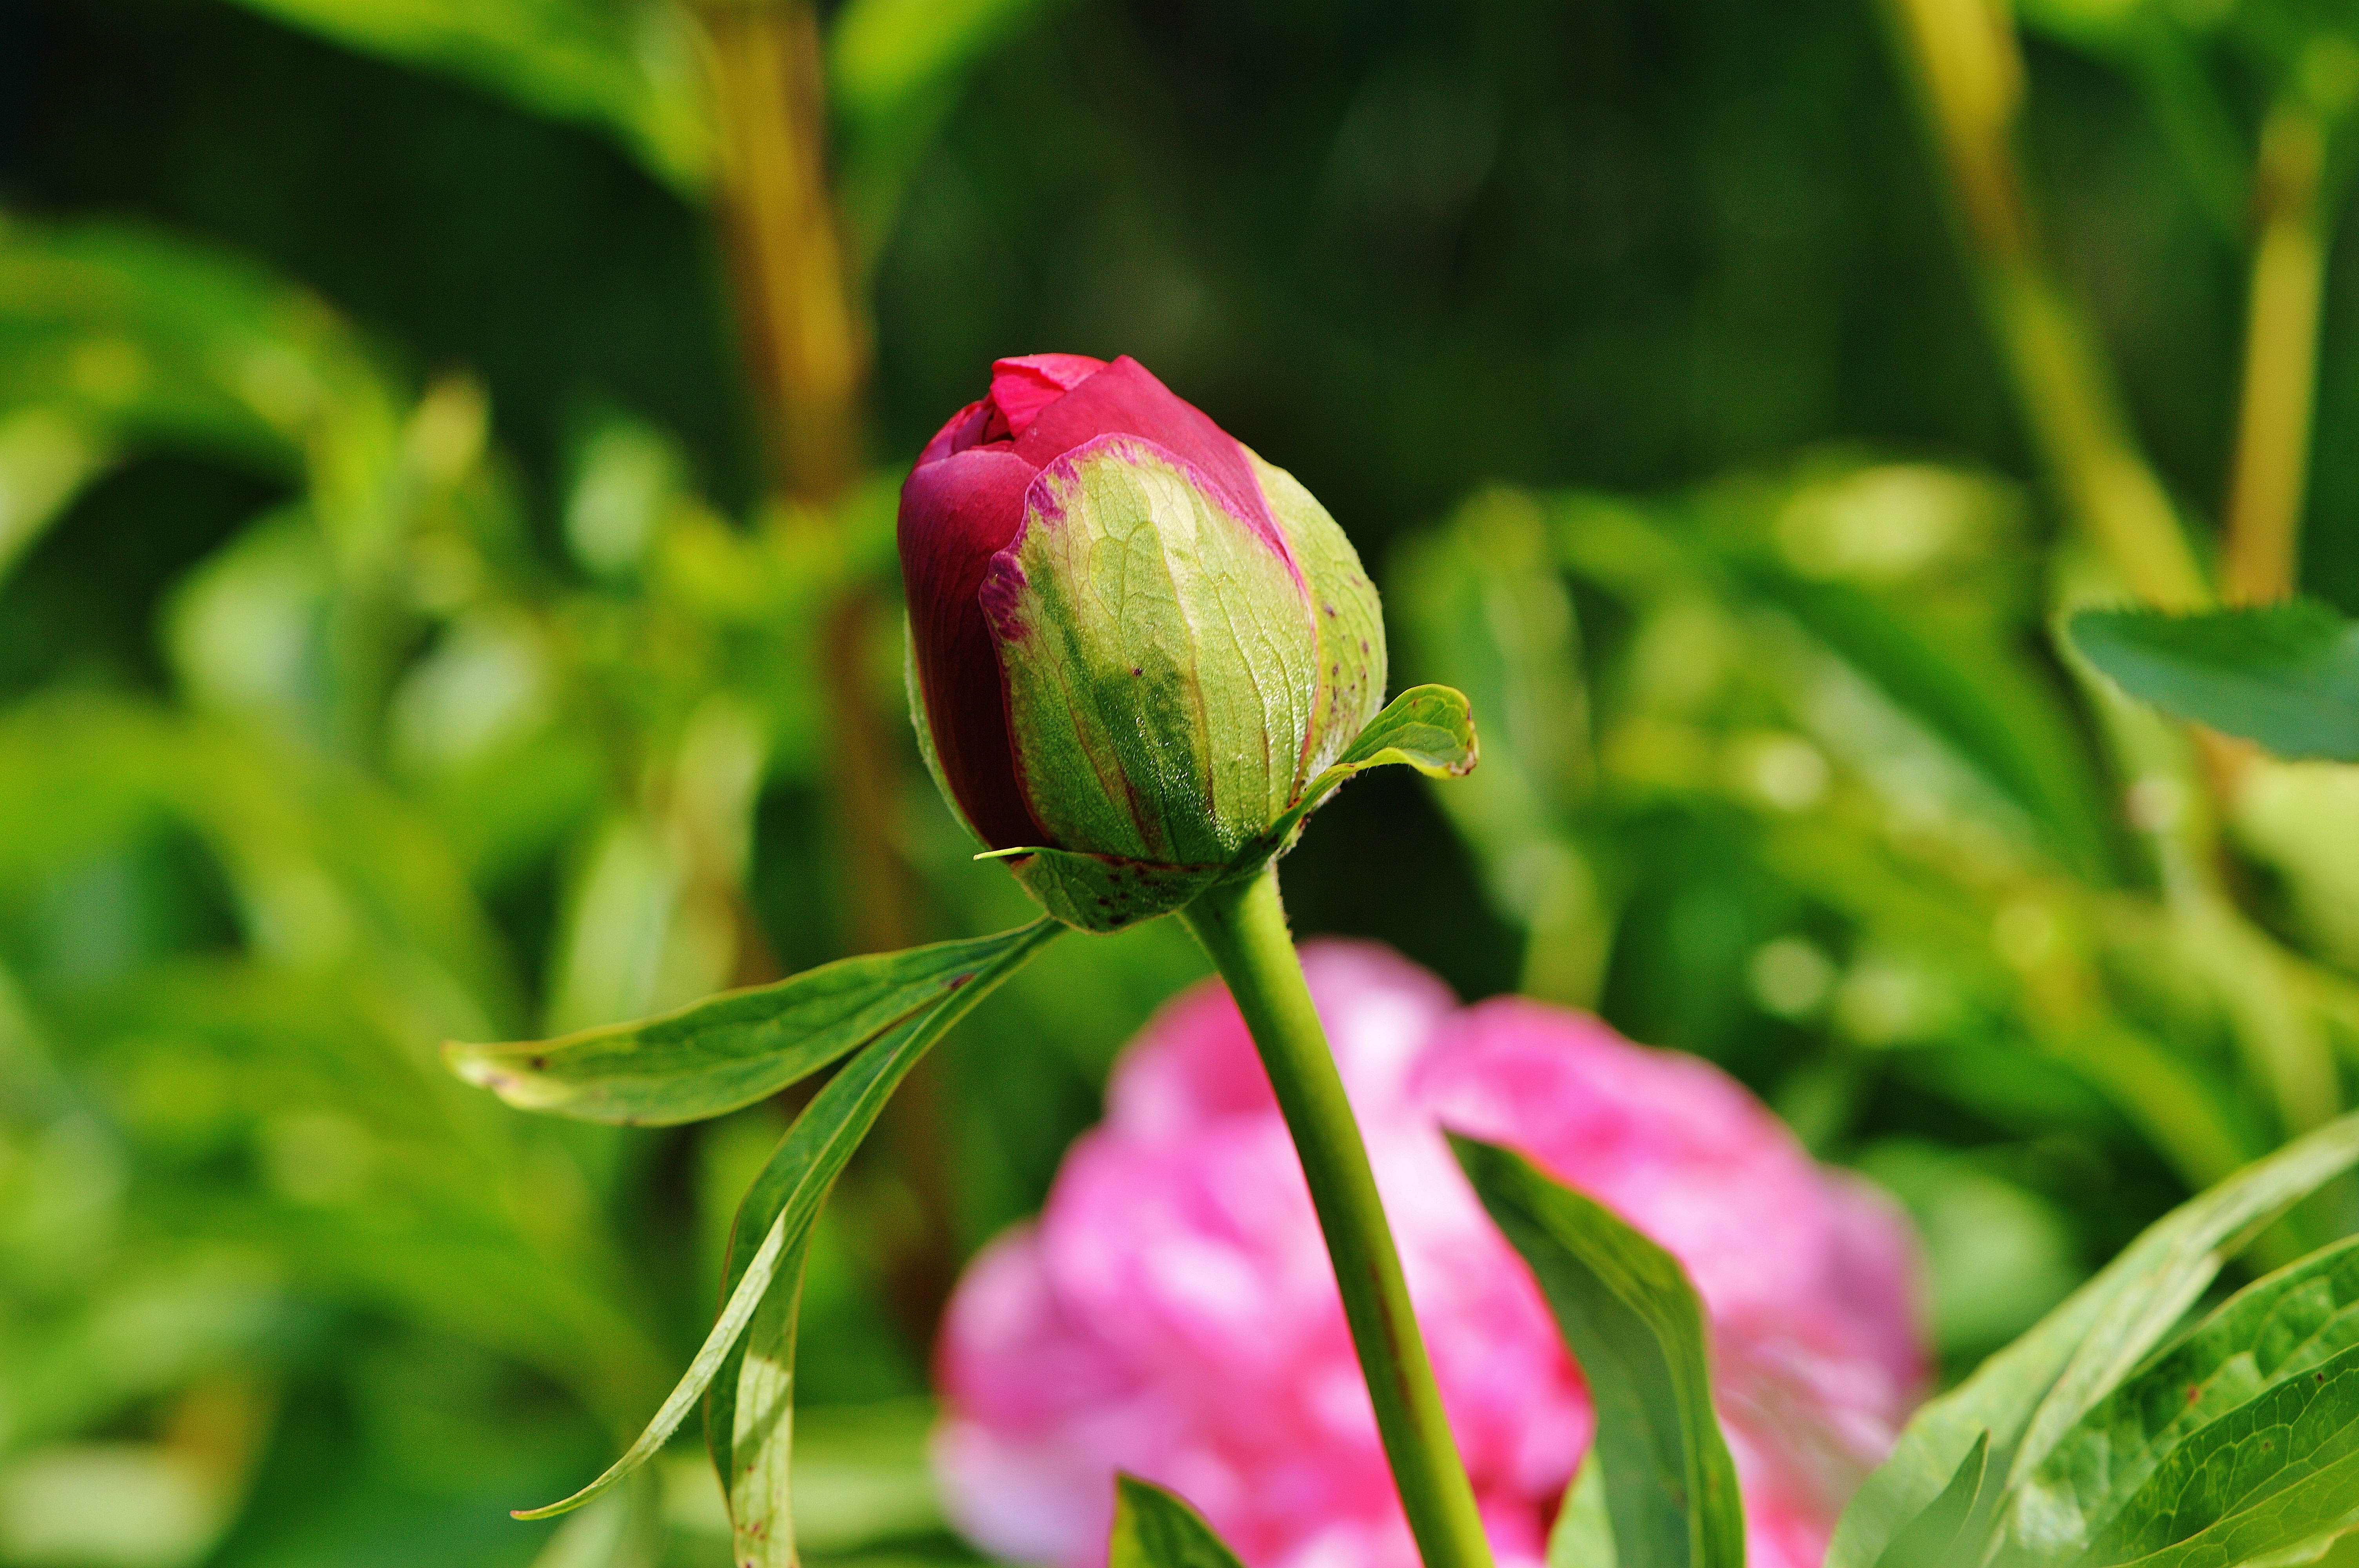
nature, blossom, plant, leaf, flower, bloom, spring, green, red, produce, macro, botany, garden, close, flora, wildflower, petals, beautiful, bud, peony, macro photography, flowering plant, plant stem, land plant